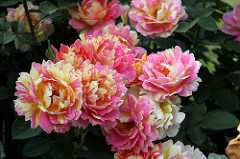
Flower: rose